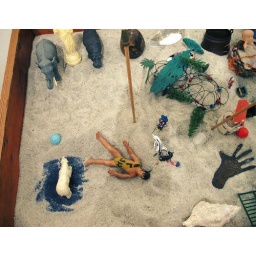
&amp;quot;yo meet at the blue ball around 4.&amp;quot;